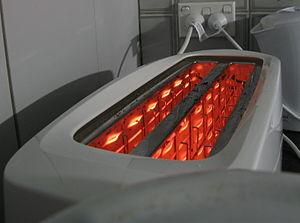
Le flux thermique ou flux de chaleur, souvent noté, entre deux milieux de températures différentes correspond au transfert thermique qui s'écoule par unité de temps entre les deux milieux :